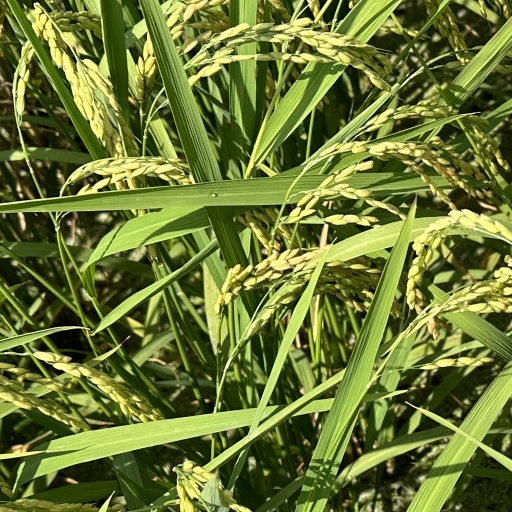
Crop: rice